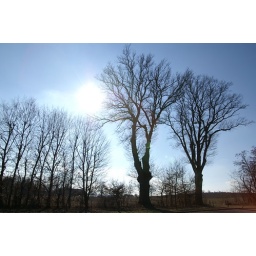
Trees in front of blue sky